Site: brandenburg
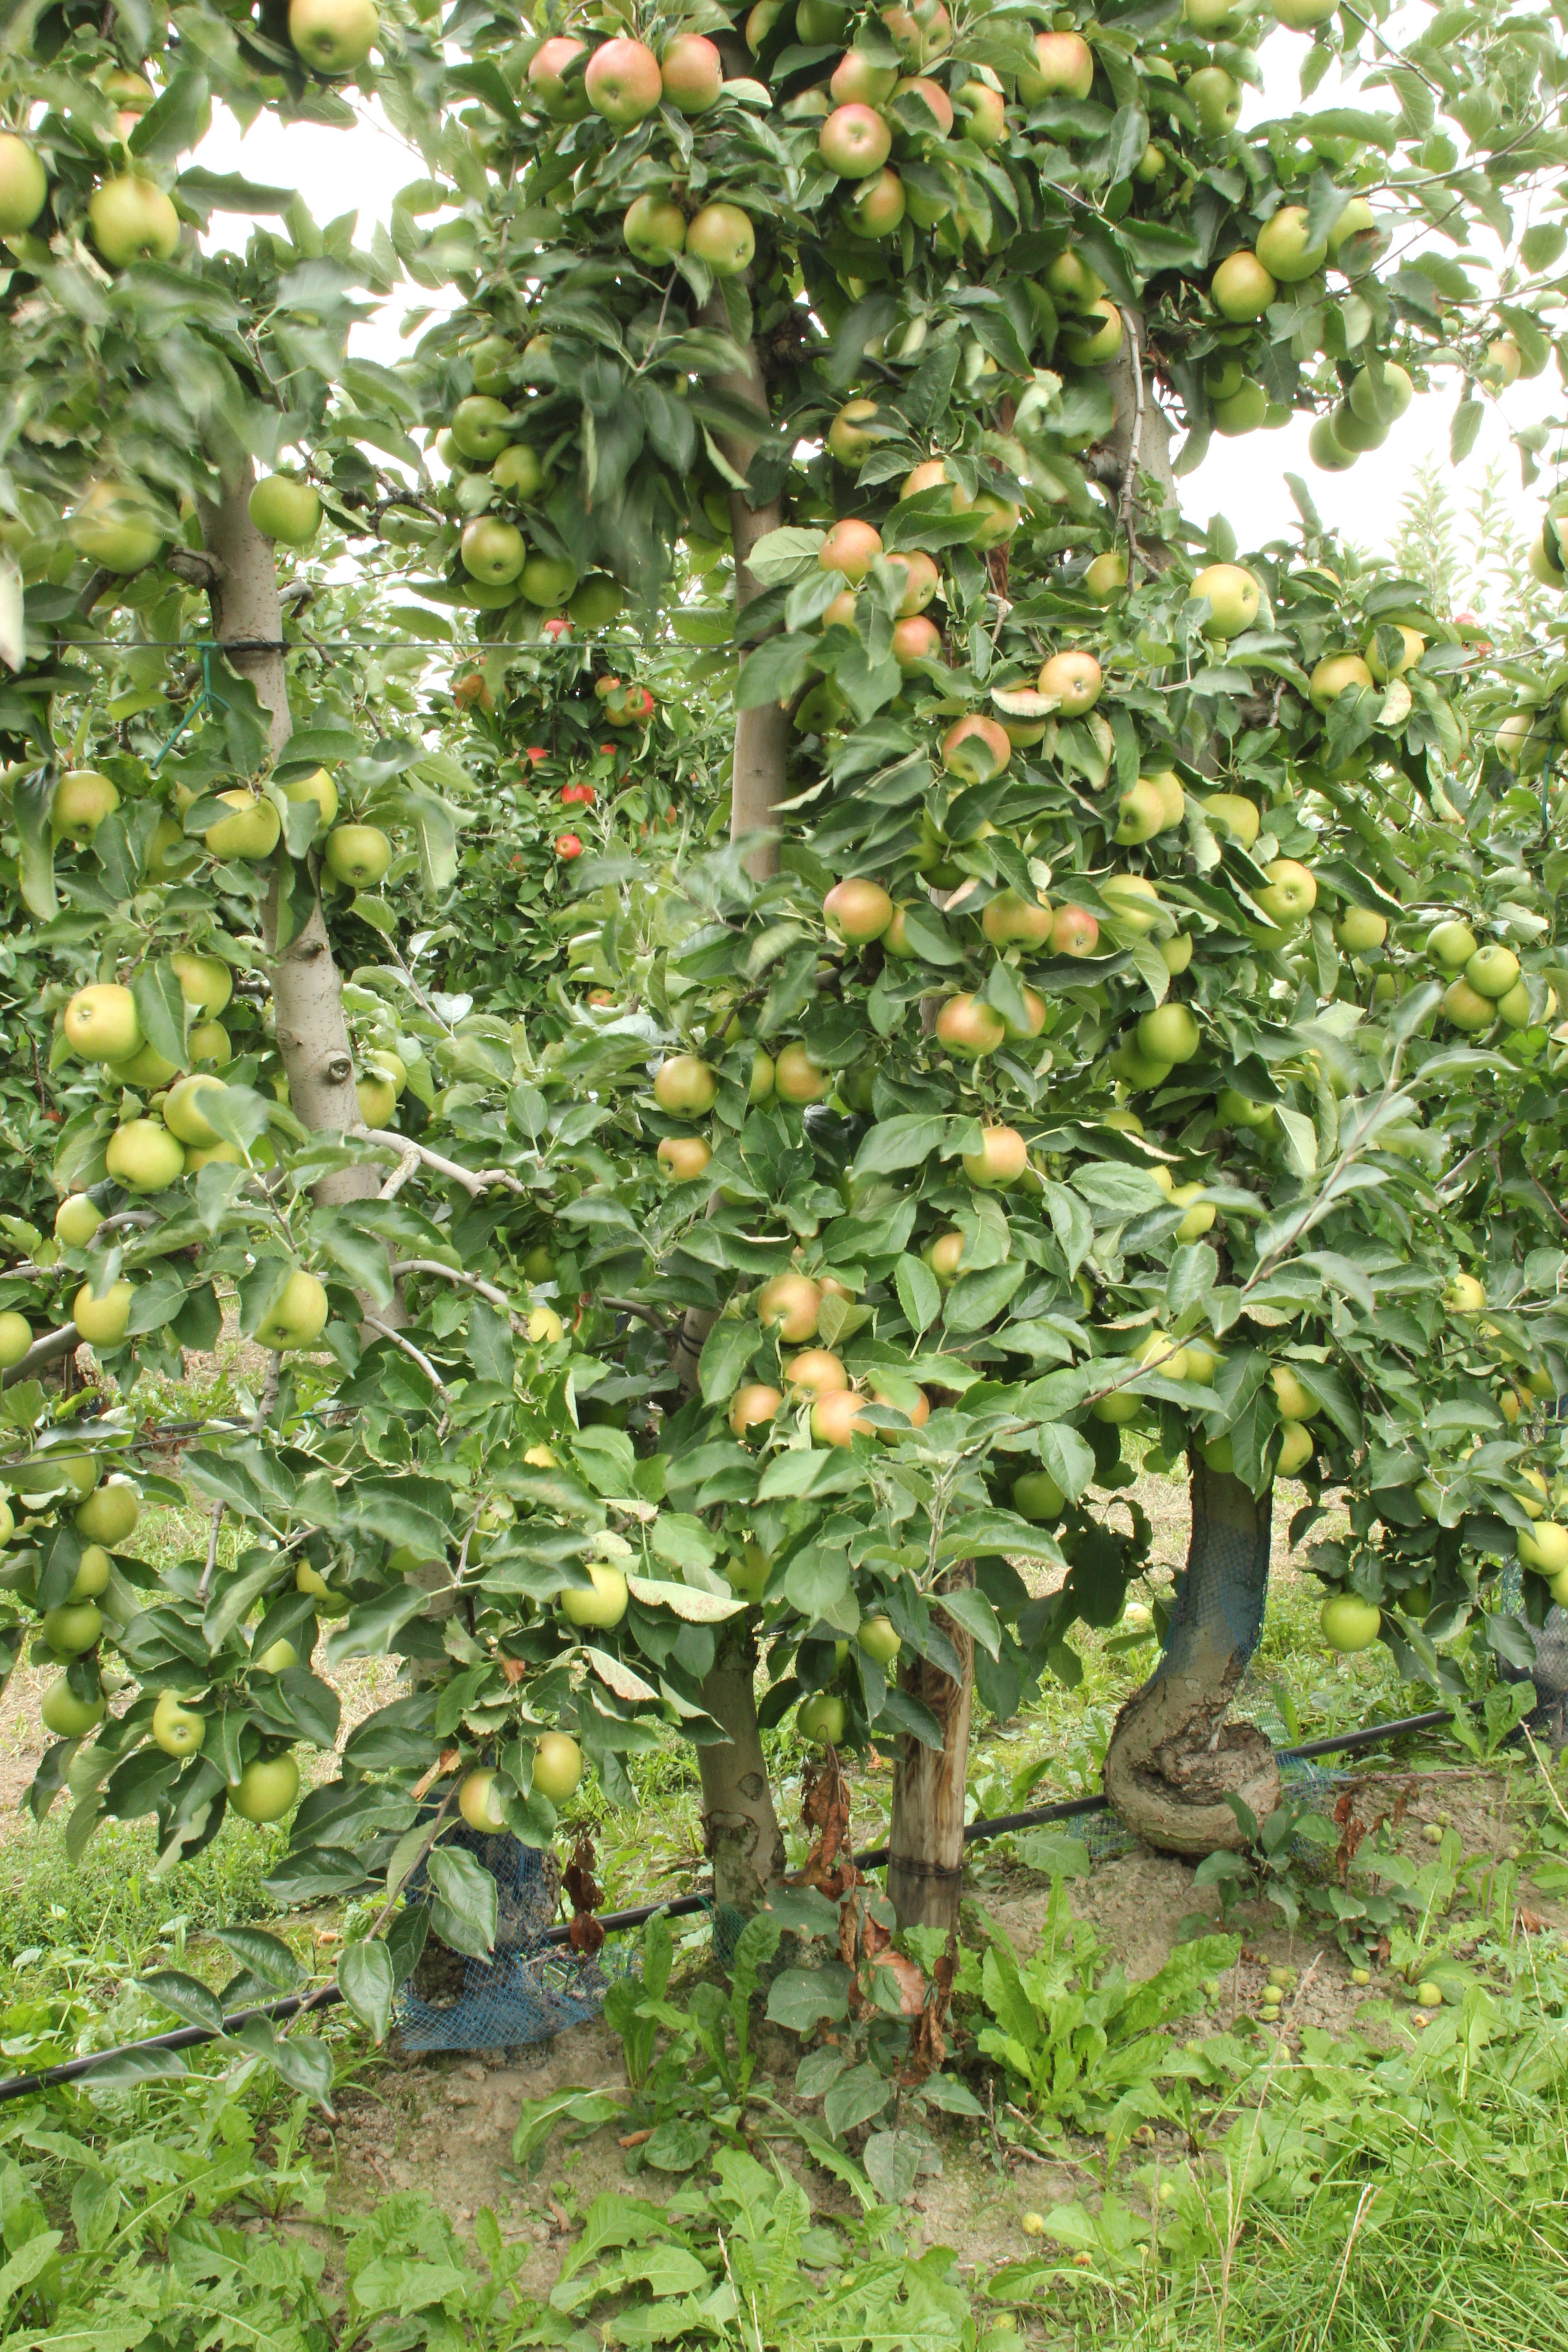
Growth stage (BBCH 87): Maturity of fruit and seed